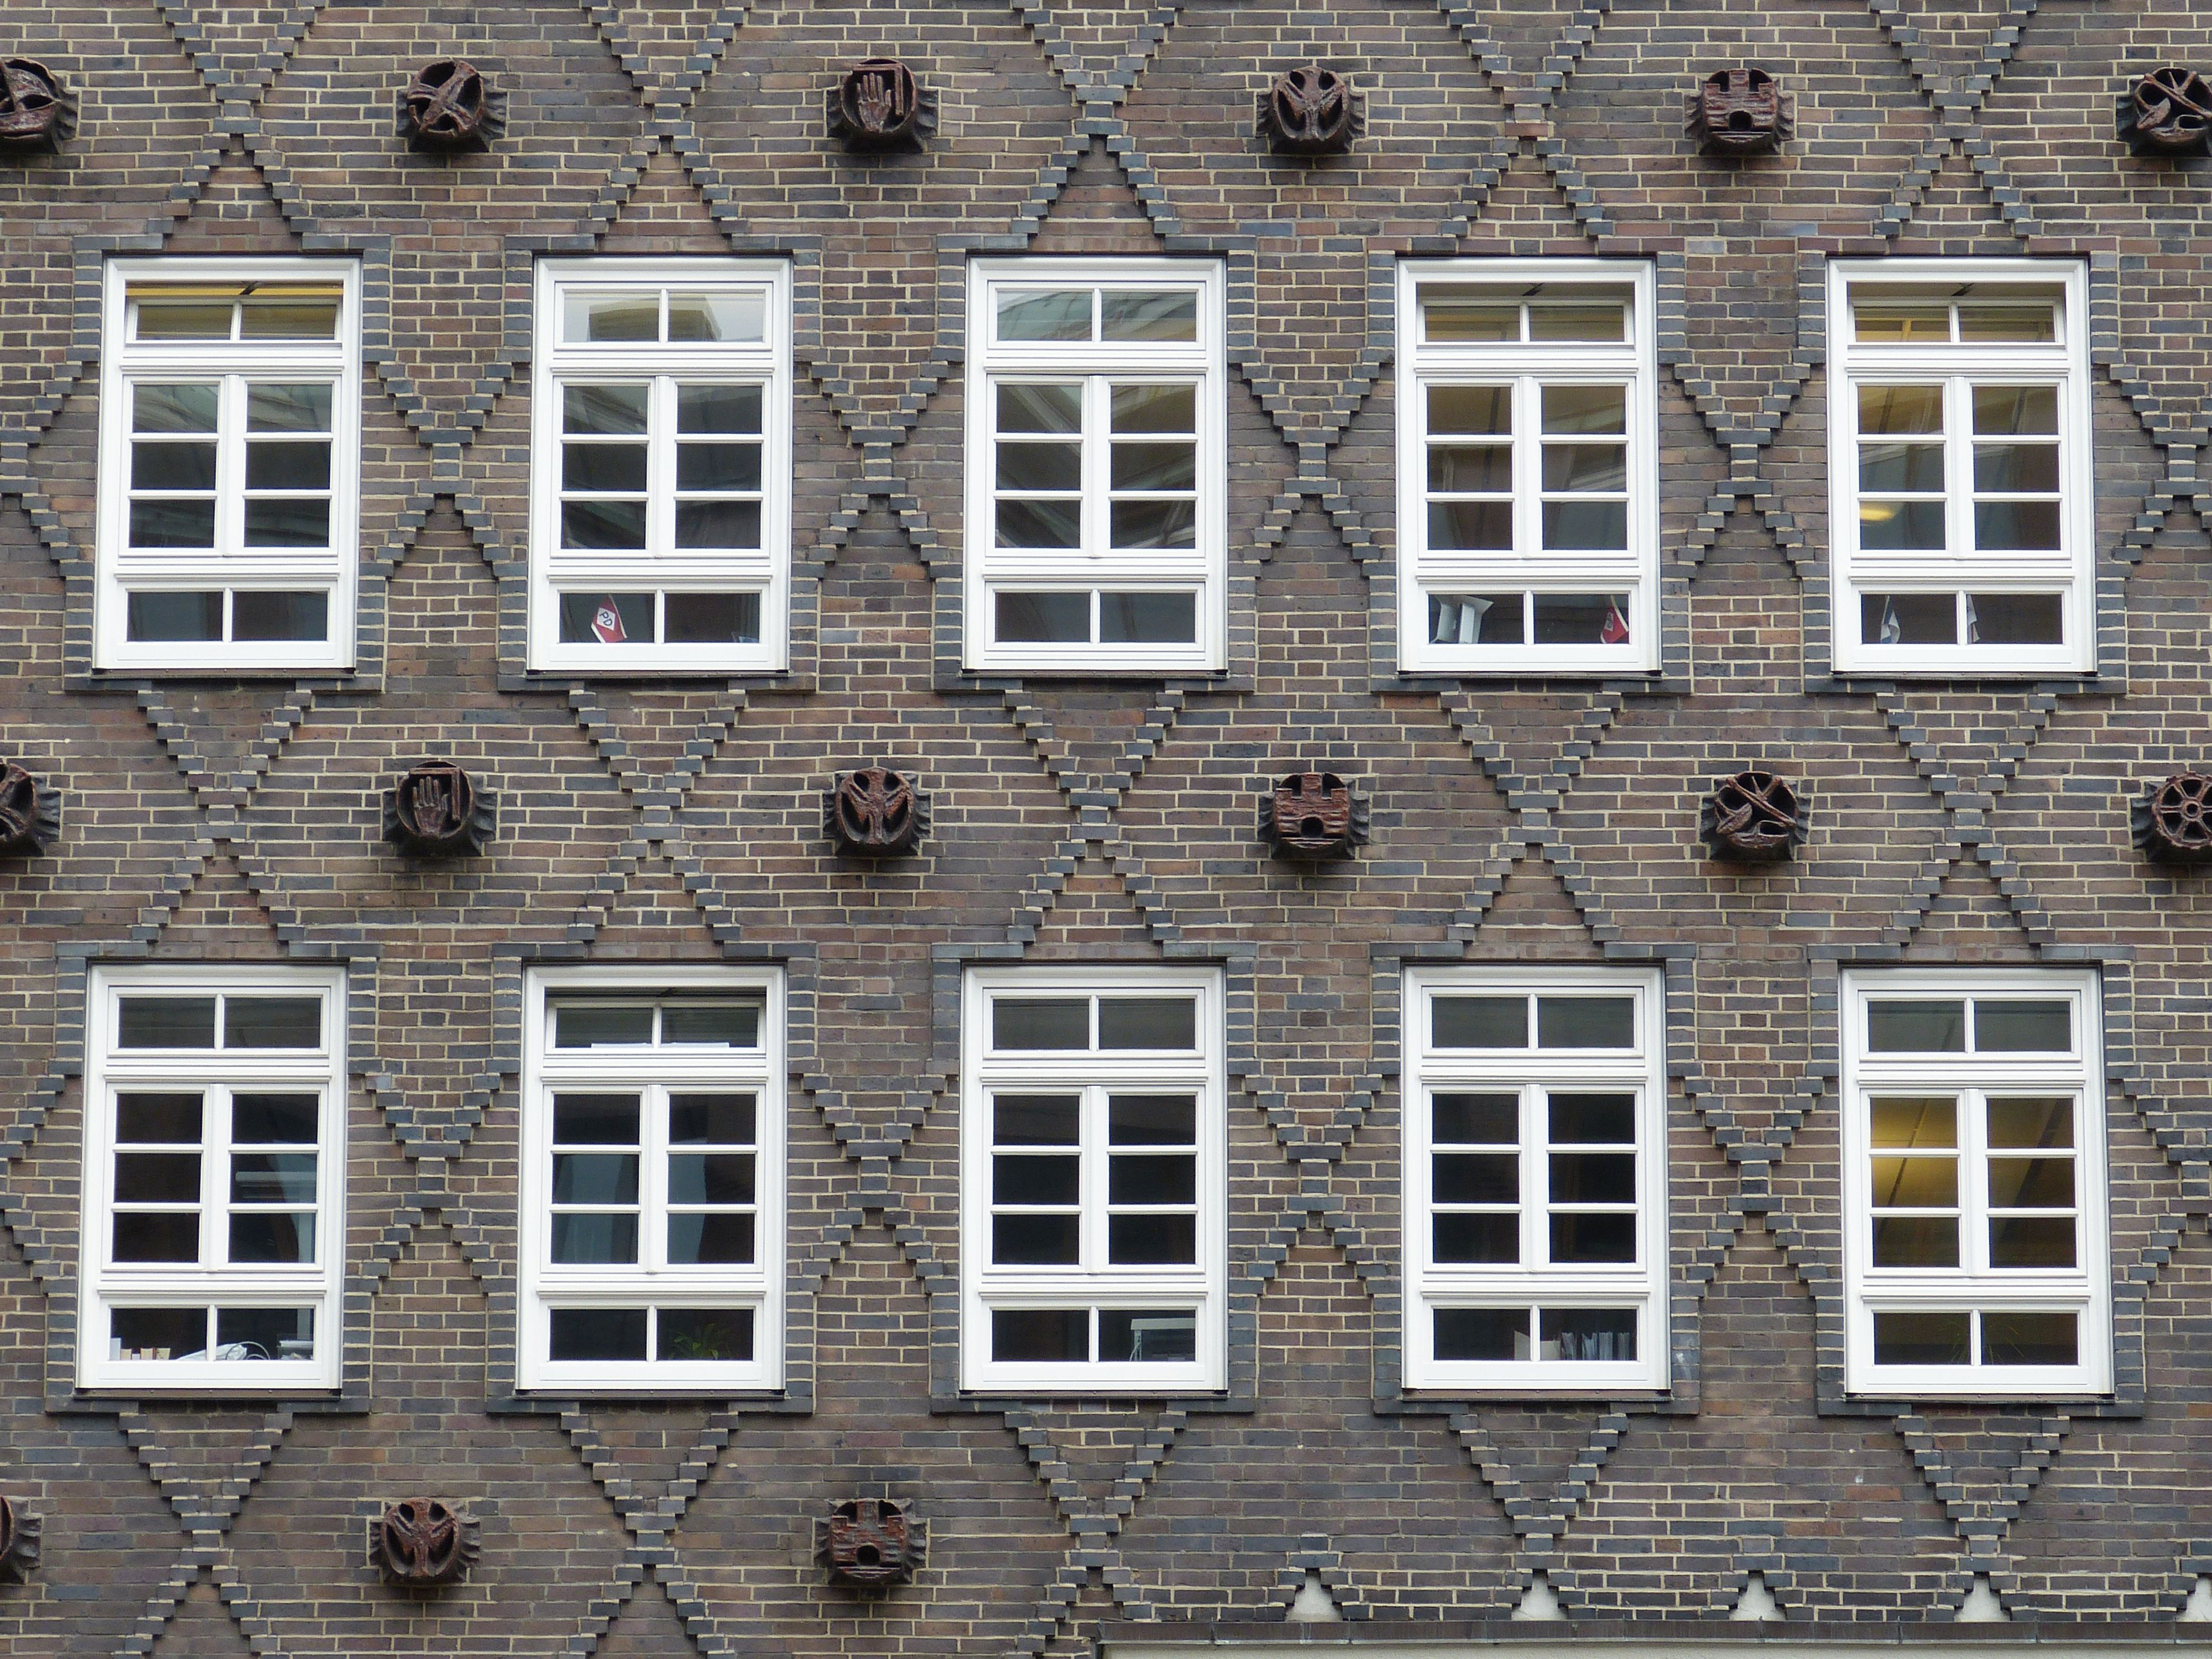
architecture, house, window, building, wall, cottage, landmark, facade, property, brick, world heritage, old town, germany, unesco, tourist attraction, historically, hamburg, hanseatic city, chile house, urban area, residential area, window covering, warehouse district